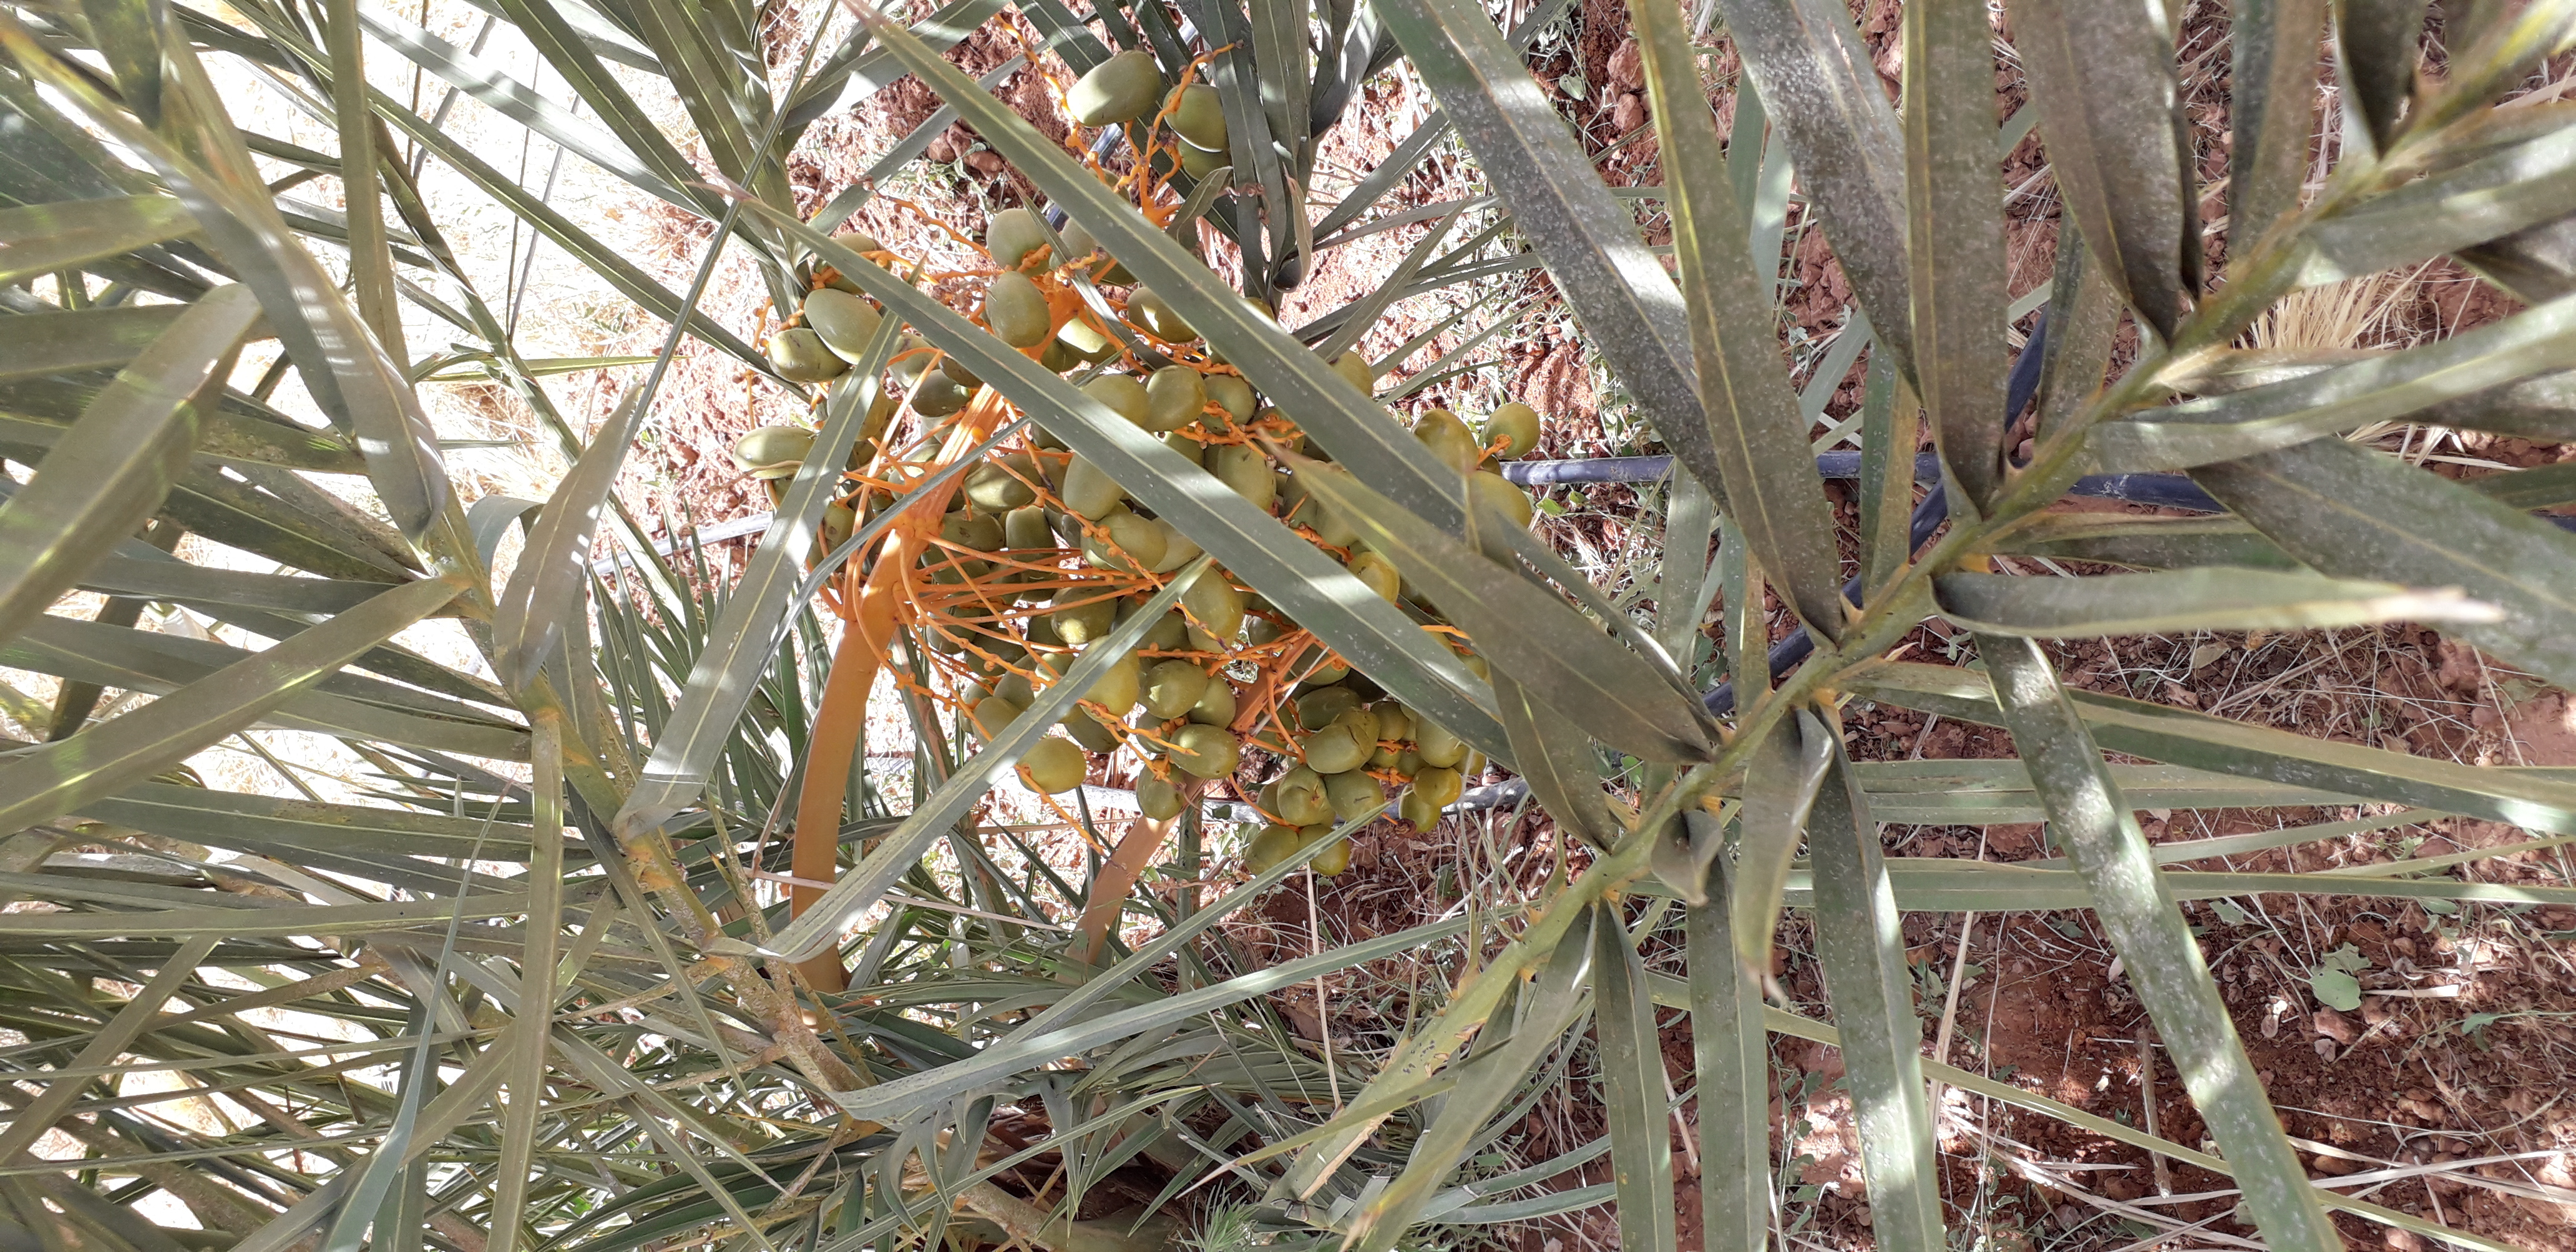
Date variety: Boufagous